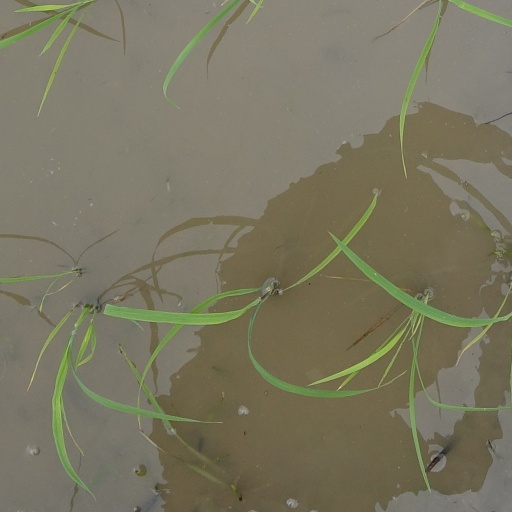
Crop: rice